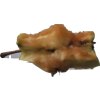
Label: apples